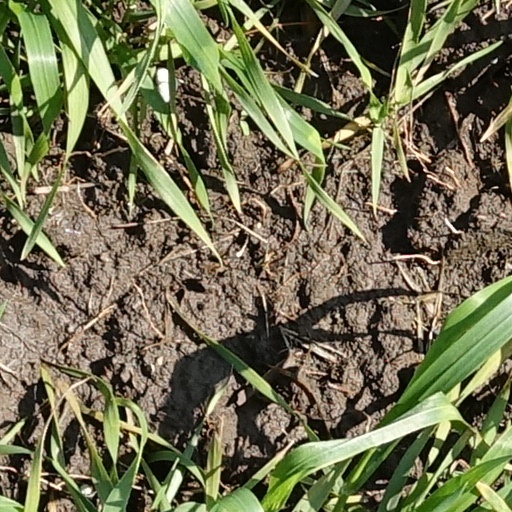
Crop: wheat